Peachtree Hills

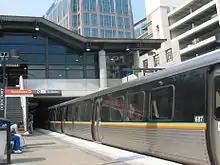
Lindbergh Center station provides access to the Red and Gold MARTA rail lines

Hartsfield–Jackson Atlanta International Airport is approximately 15 miles south of the neighborhood.